Héctor Castellón

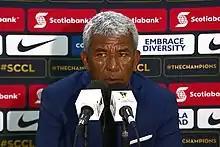

Héctor Ramón Castellón Fernández (born 31 August 1960) is a Honduran former footballer and football manager.